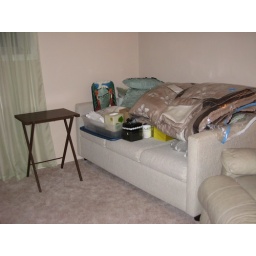
couch is a full size sofa bed in perfect condition